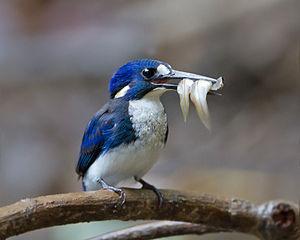
Ceci est une liste des oiseaux endémiques ou quasi-endémiques d'Australie.
Le Martin-pêcheur poucet est une espèce d'oiseaux de la famille des Alcedinidae.